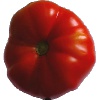
Label: Tomato 3